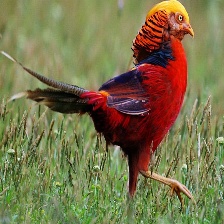
Species: GOLDEN PHEASANT
Scientific name: CHRYSOLOPHUS PICTUS